Herrera Oria (Madrid Metro)

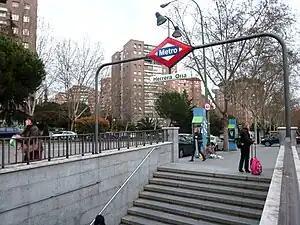

Herrera Oria is a station on Line 9 of the Madrid Metro, near the Avenida del Cardenal Herrera Oria ("Cardinal Herrera Oria Avenue"). It is located in fare Zone A.